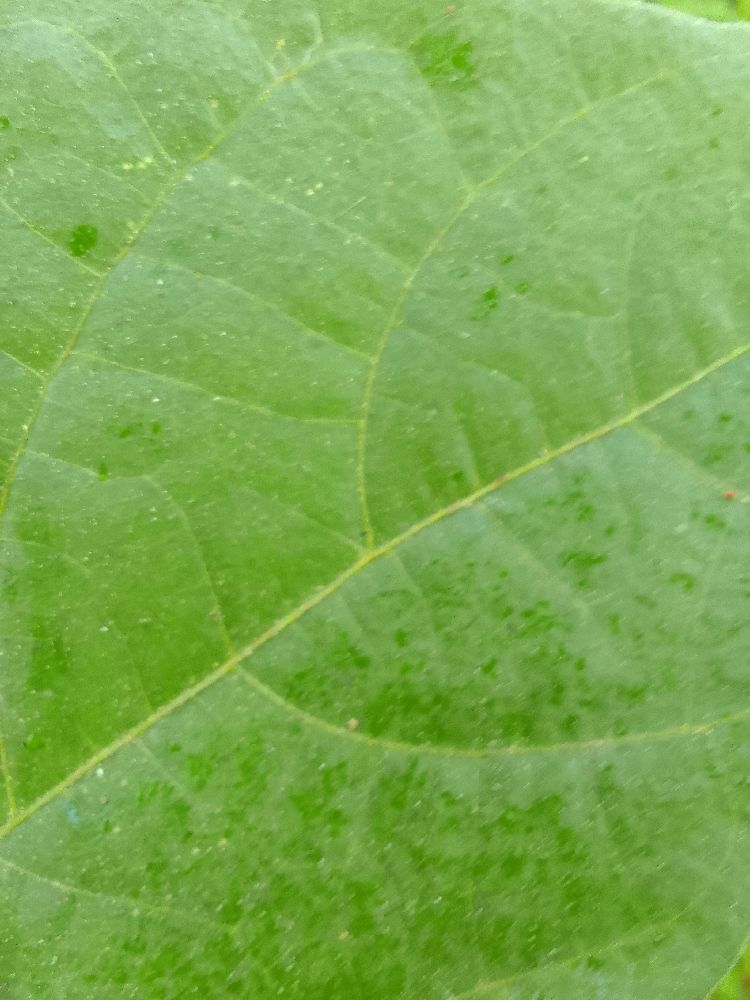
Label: healthy